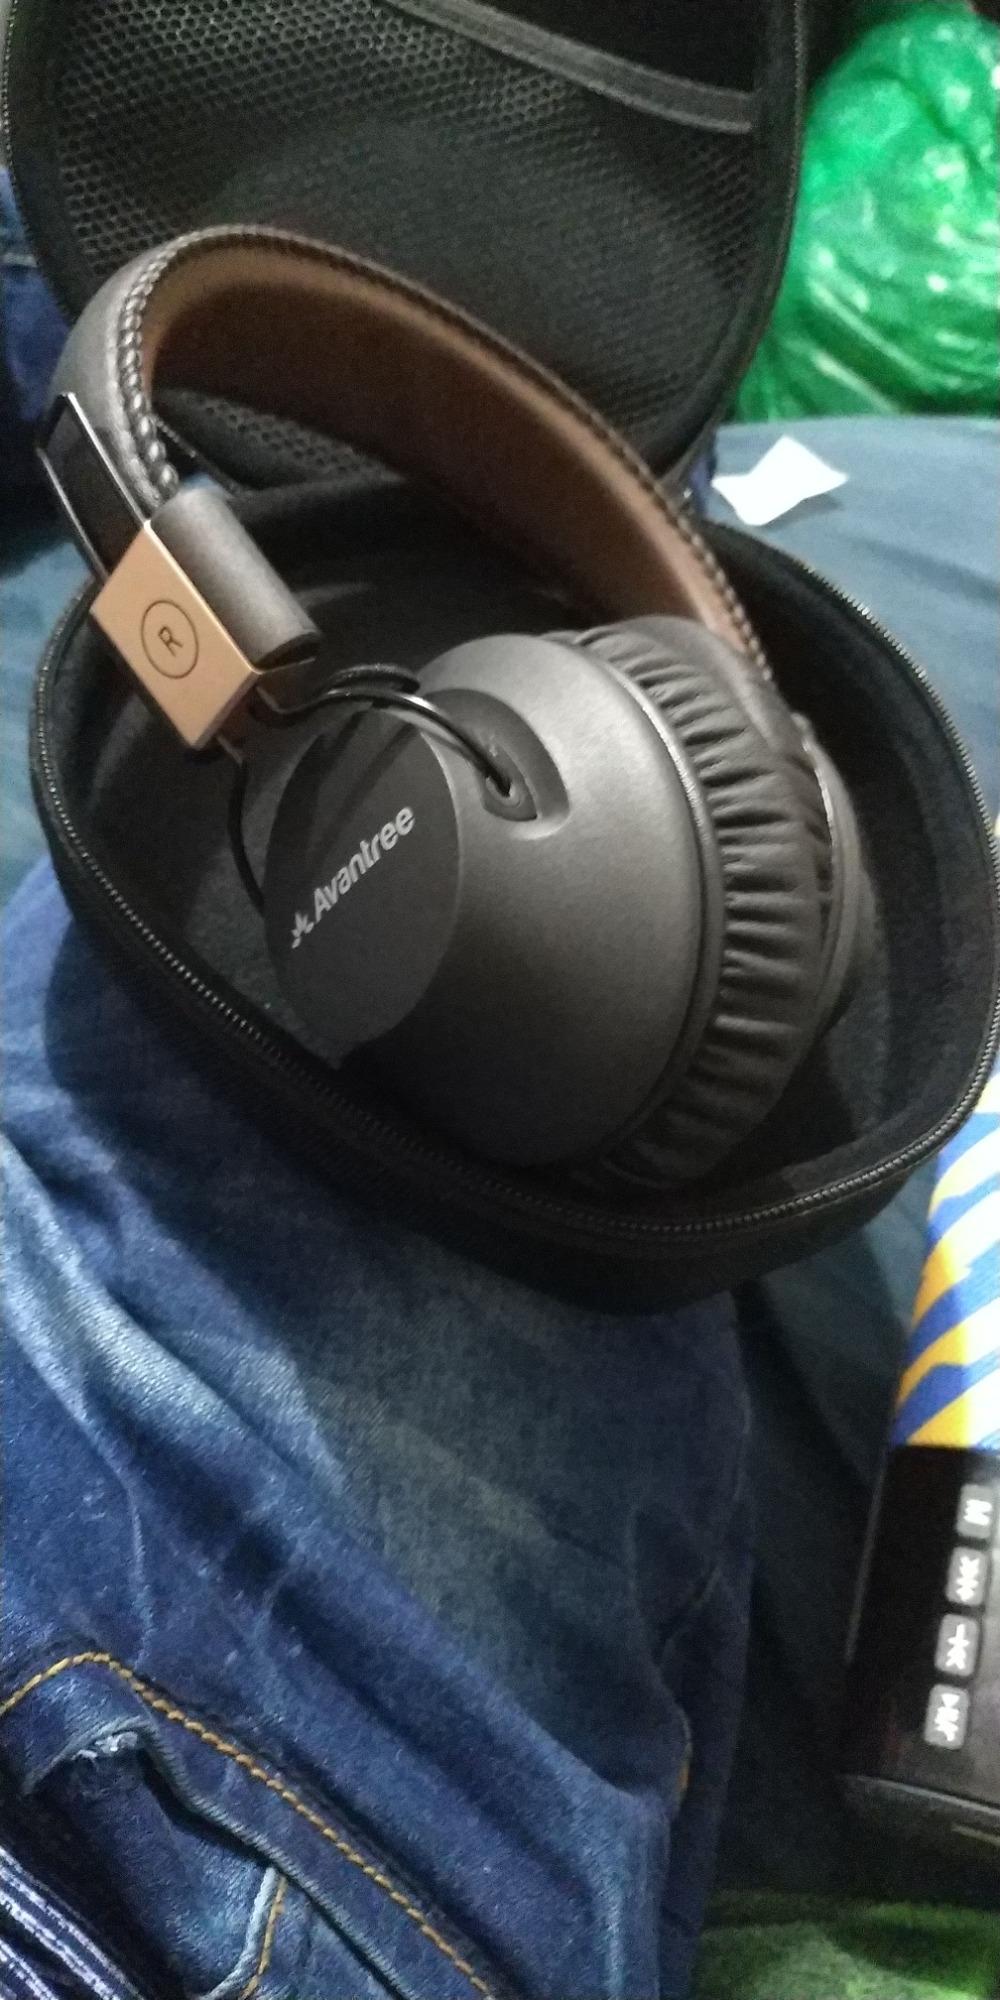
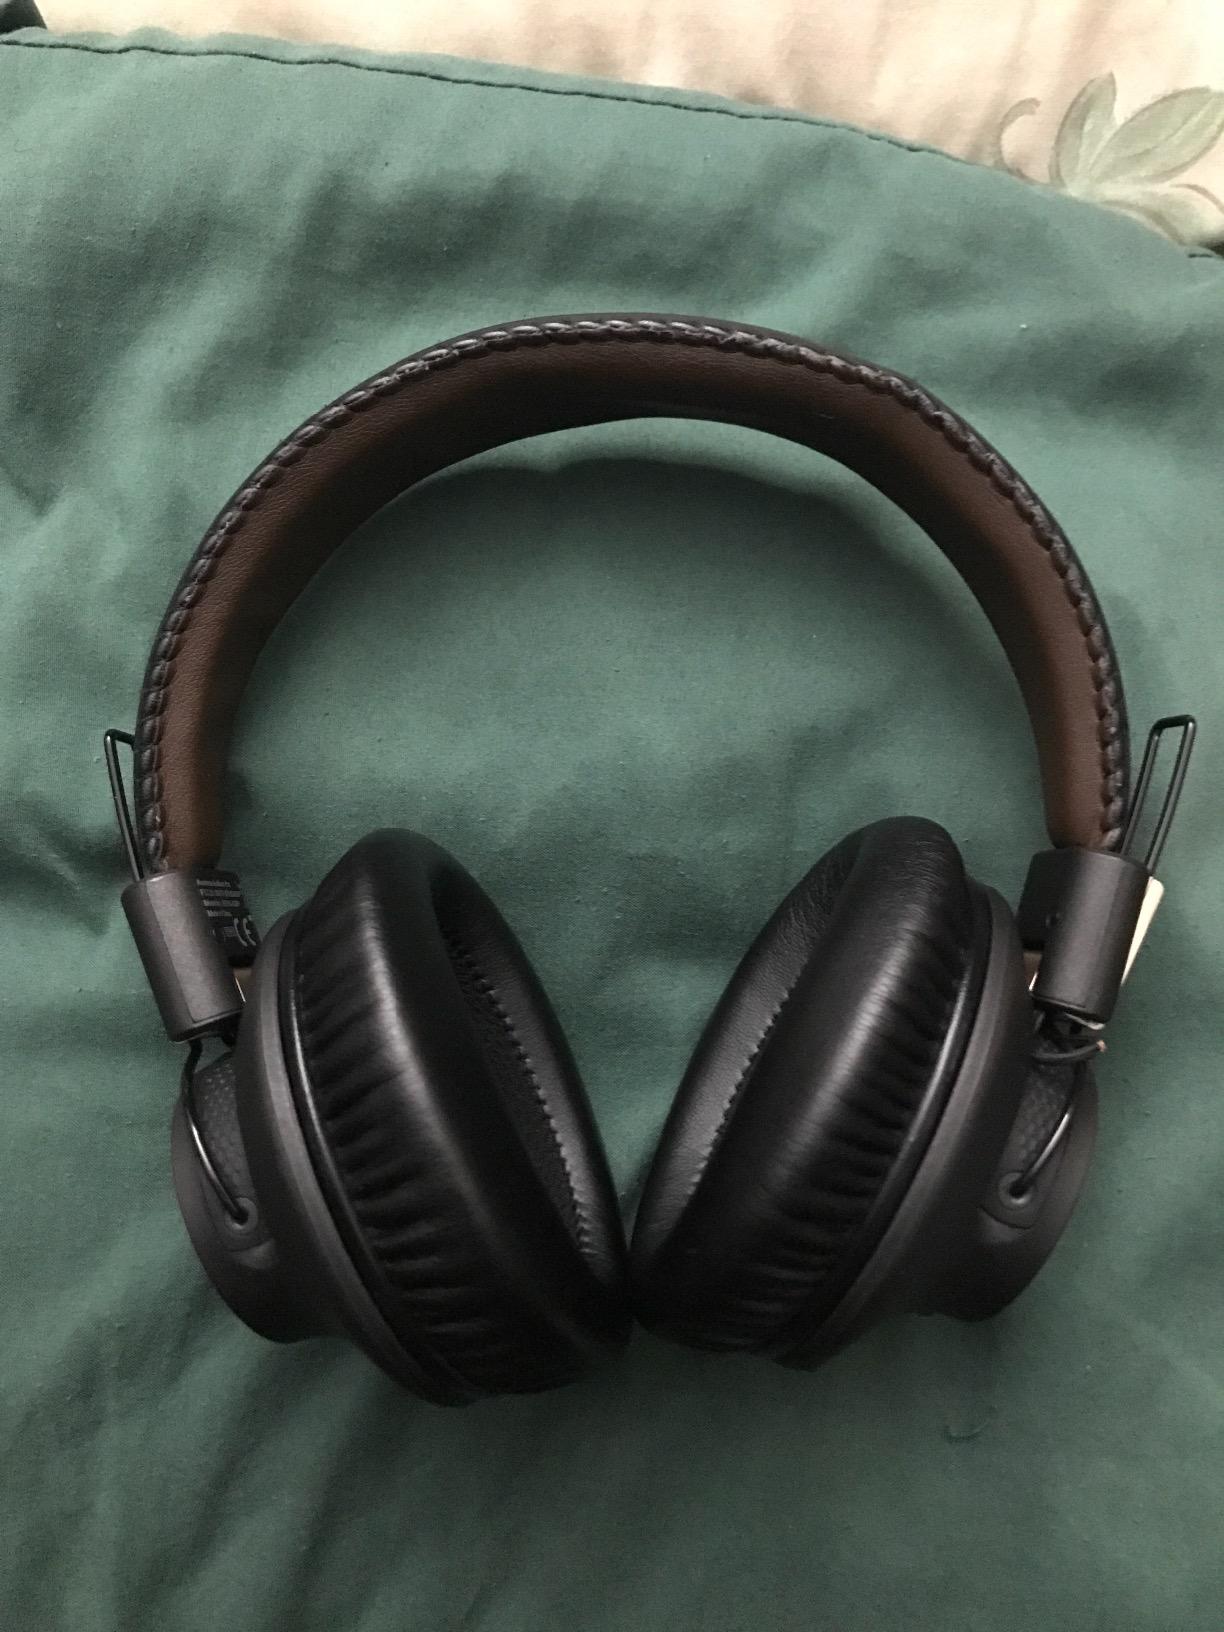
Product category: headphones
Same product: yes